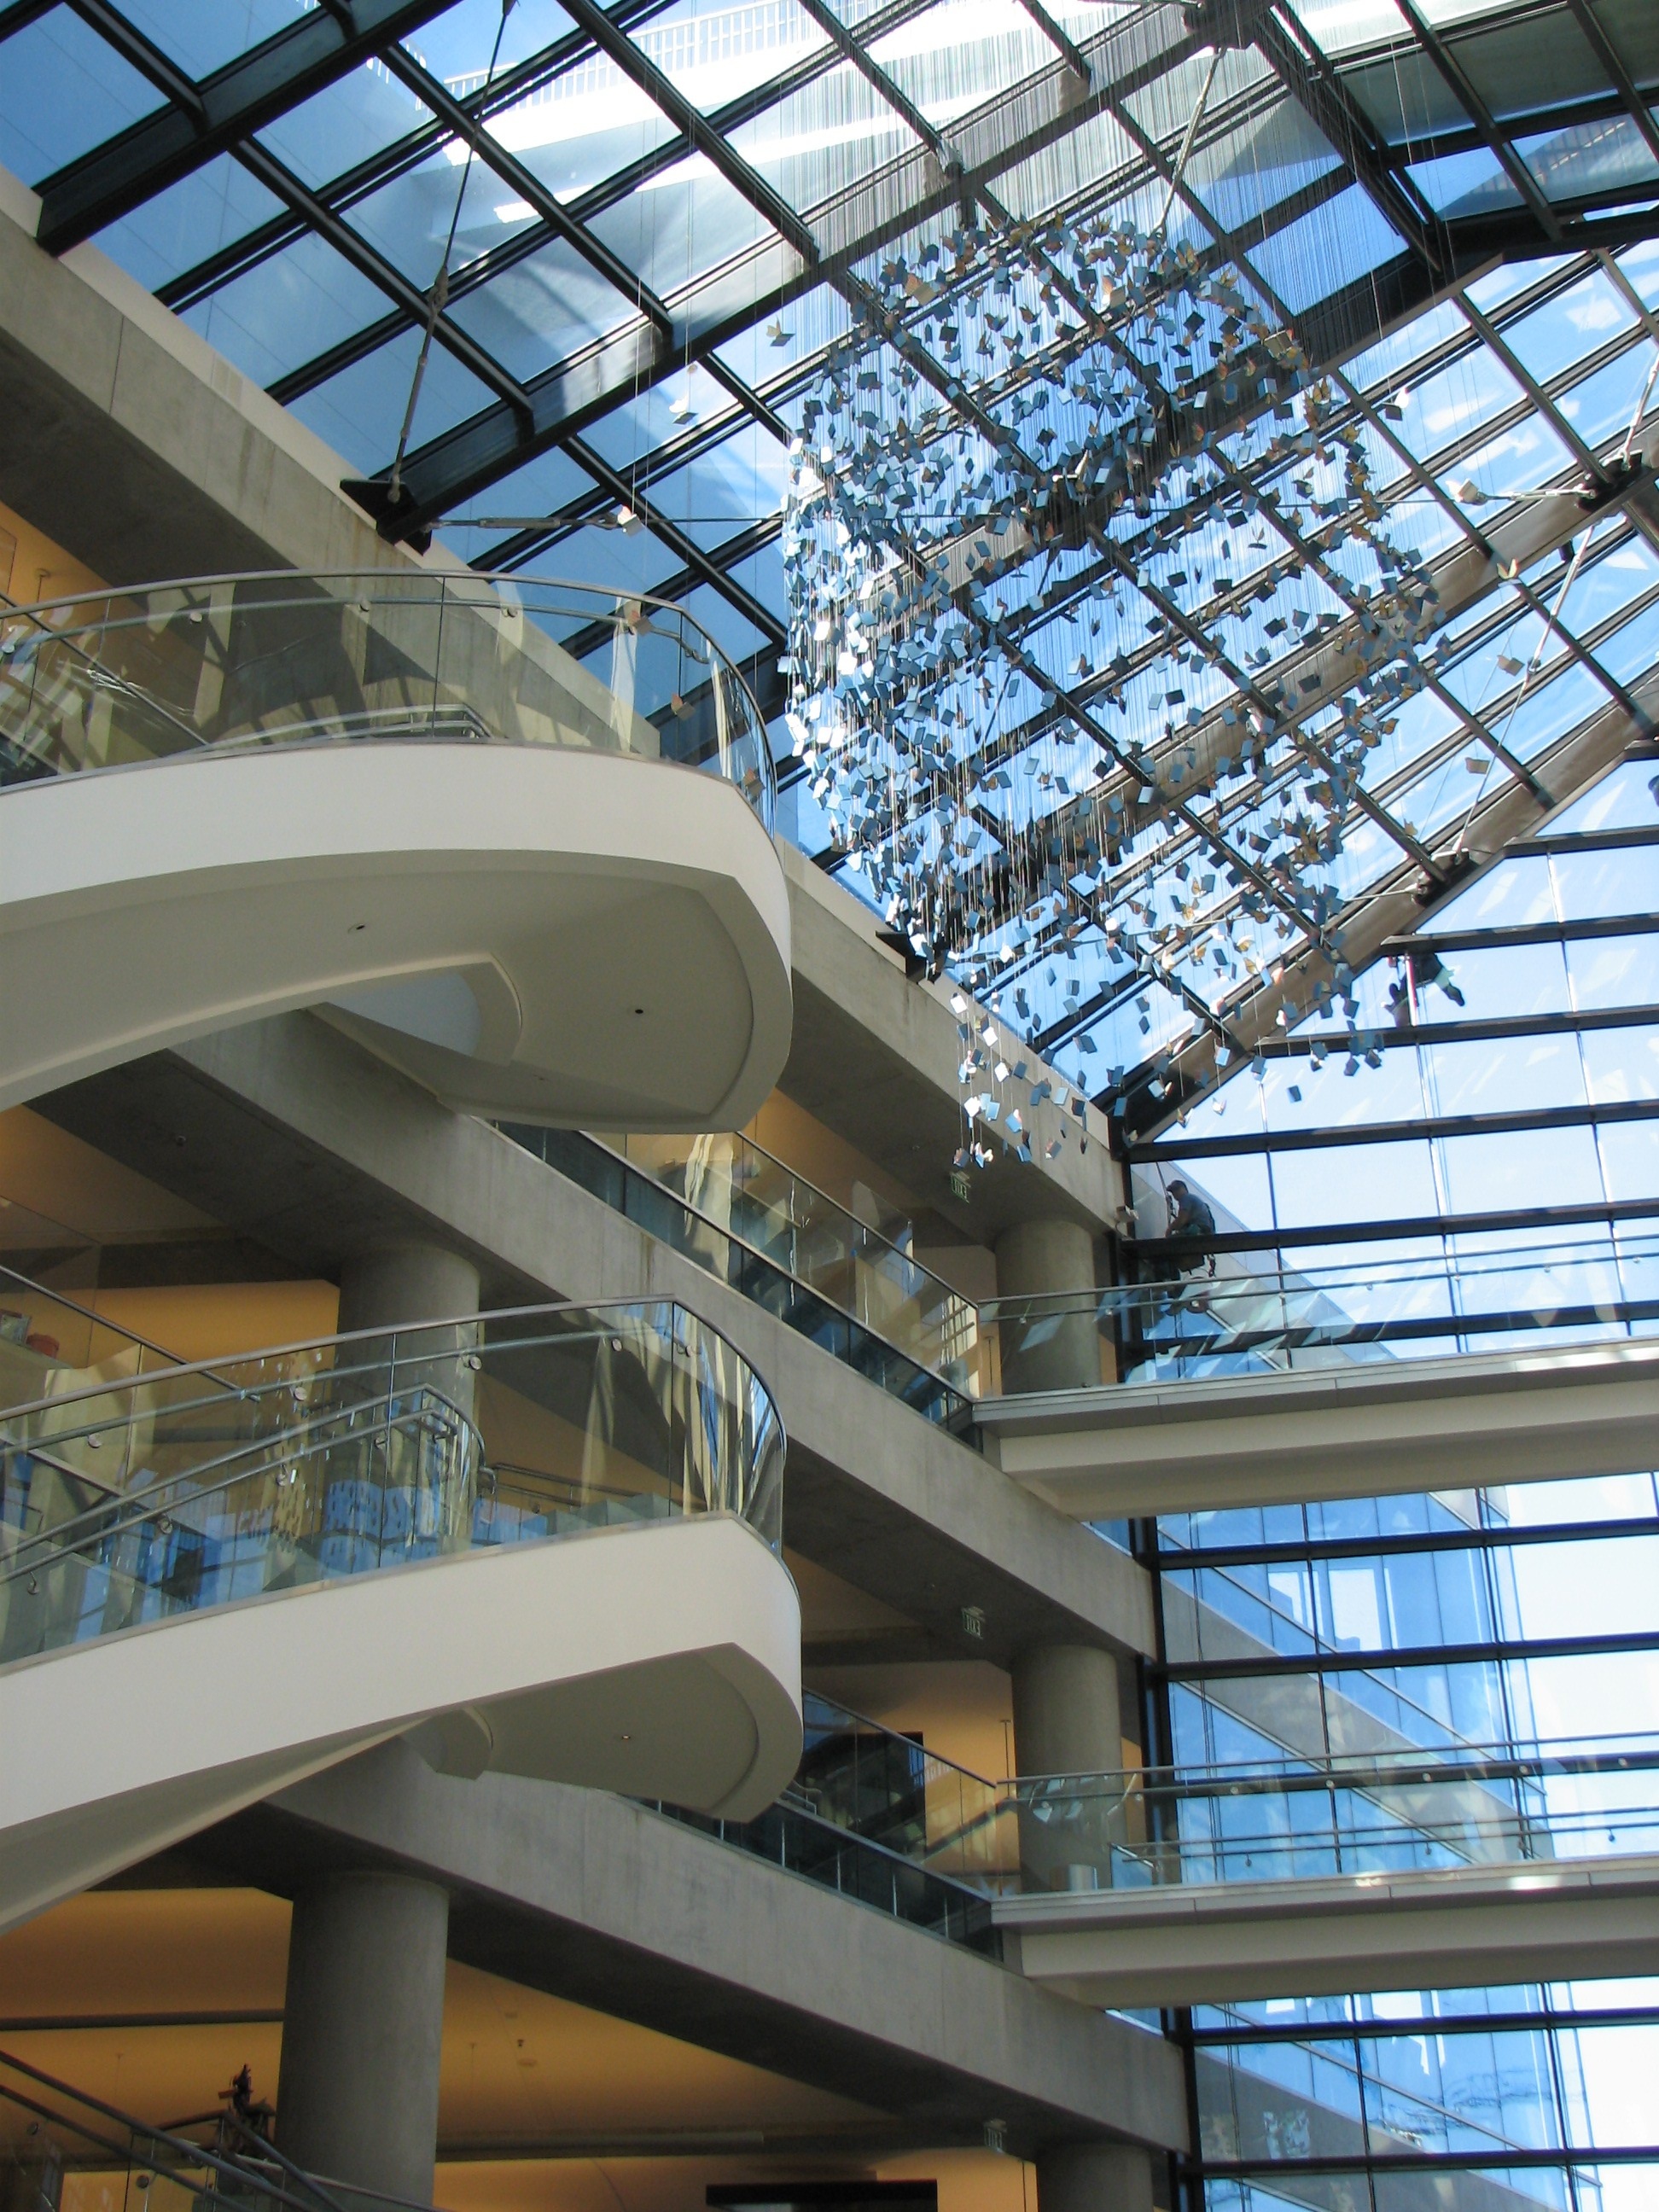
architecture, structure, interior, facade, library, headquarters, salt lake city, public library, daylighting